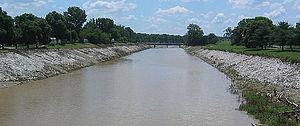
Ce qui suit est la liste des Historic Civil Engineering Landmarks, c'est-à-dire la liste des monuments historiques de génie civil, établie aux États-Unis par l' American Society of Civil Engineers depuis qu'elle a commencé le programme en 1964. Cette désignation est accordée à des projets, des structures et des sites situés aux États-Unis et dans le reste du monde. À compter de 2013, il y a plus de 260 éléments dans cette liste.